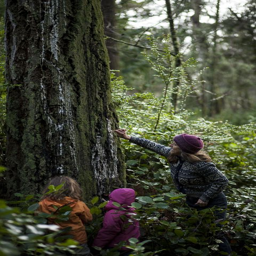
children collecting sap from the tree